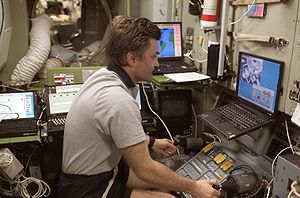
Astronaut / Den Internationale Rumstation
Aleksandr Kaleri Ekspedition 8.
En astronaut er en person der tager på rumfart, eller i hvert fald har gjort en karriere ud af at gøre sig klar til at tage på rumfart. Det er i princippet mulig at blive astronaut, hvis man er statsborger i et land, der er tilknyttet en rumfartsorganisation, f.eks. det europæiske ESA, USA's NASA eller de russiske, kinesiske, indiske eller japanske rumfartsorganisationer.